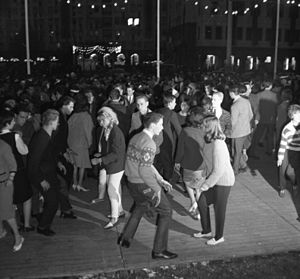
Twist (dans)
Tyske unge danser twist (Berlin, 1964)
Twist er en dans i 4/4-dels takt, som blev populær omkring 1960, og dansedes til rock'n'roll rhythm and blues eller til speciel twist-musik. Den var en af de første pardanse, hvor partnerne ikke berørte hinanden.